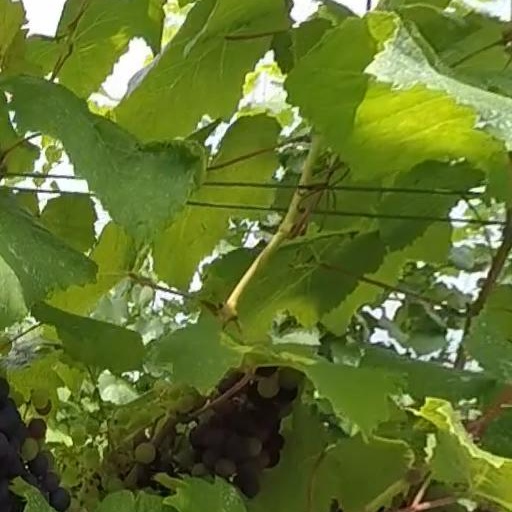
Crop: grape